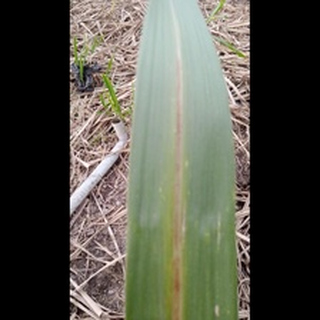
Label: sugarcane_red_rot